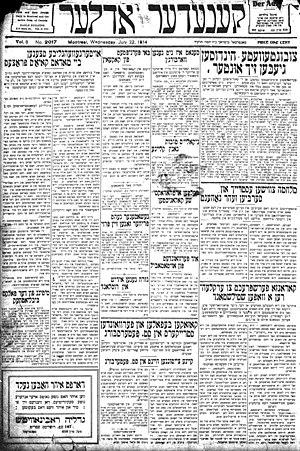
La une du Keneder Adler, mercredi 22 juillet 1914. ייִדיש: דער קענעדער אדלער, מיטװאך כ״ח תמוז תרע״ד
Le Keneder Adler était le principal journal yiddishophone du Canada de 1907 à 1977. Fondé à Montréal par Hirsch Wolofsky, l'Adler été le moteur de l'activité culturelle yiddish dans la ville pendant une grande partie du XXᵉ siècle.